Csárdás

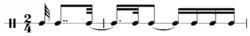
Csárdás rhythm.

Csárdás, often seen as Czárdás, is a traditional Hungarian folk dance, the name derived from "" (old Hungarian term for roadside tavern and restaurant). It originated in Hungary and was popularized by bands in Hungary as well as neighboring countries and regions such as of Slovenia, Burgenland, Croatia, Transylvania, Slovakia, Vojvodina and Moravia, as well as among the Banat Bulgarians, including those in Bulgaria.